Fire–vegetation feedbacks and alternative stable states

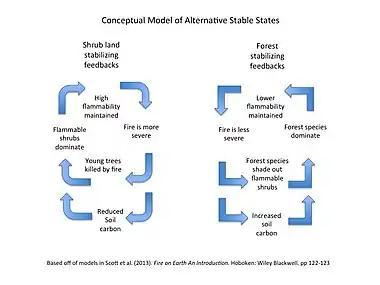

Vegetation can be understood as highly flammable (pyrophilic) and less flammable (pyrophobic). A fire–vegetation feedback describes the relationship between fire and the dominant vegetation type. An example of a highly flammable vegetation type is a grassland. Frequent fire will maintain grassland as the dominant vegetation in a positive feedback loop. This happens because frequent fire will kill trees trying to establish in the area, yet the intervals between each fire will allow for new grasses to establish, grow into fuel, and burn again. Therefore, frequent fire on a grassland area will maintain grass as the dominant vegetation and not permit the encroachment of trees. In contrast, fire will occur less frequently and less severely in closed canopy forests because the fuels are more dense, shaded, and therefore more humid thereby not igniting as easily. The closed canopy of the dominant forest vegetation will also limit the growth of certain species, and permit the growth of shade-tolerant plants.